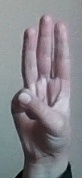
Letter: thaa